Energy policy of China

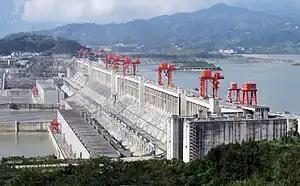
The 22,500 MW Three Gorges Dam hydroelectric power plant in China, the largest hydroelectric power station in the world.

The People's Republic of China is both the world's largest energy consumer and the largest industrial country. China is currently the world's largest emitter of greenhouse gases, and coal in China is a major cause of global warming. China is also the world's largest renewable energy producer, and the largest producer of hydroelectricity, solar power and wind power in the world. The energy policy of China is connected to its industrial policy, where the goals of China's industrial production dictate its energy demand management.